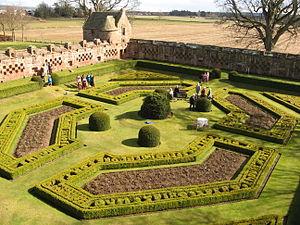
Le château d'Edzell date du XVIᵉ siècle, son jardin clos du XVIIᵉ. Il se situe près du village d'Edzell à environ 5 km au nord de Brechin dans le "Council Areas" d'Angus en Écosse. La construction du château a commencé aux alentours de 1520 par David Lindsay, 9ᵉ comte de Crawford, et agrandi par son fils, Sir David Lindsay, seigneur d'Edzell, qui a également aménagé le jardin en 1604. Le château a connu peu d'actions militaires. Il a été conçu, construit et utilisé plus comme une maison de campagne que comme une structure défensive. Il a été brièvement occupé par les troupes anglaises lors de l'invasion de l'Écosse en 1651 par Olivier Cromwell. En 1715 il est vendu par la famille Lindsay, et finalement se retrouve dans les titres du comte de Dalhousie. Il a été légué à l'état dans les années 1930, Il est maintenant géré par Historic Scotland et ouvert au public. Le château est constitué d'une maison-tour et ses dépendances, construites autour d'une cour. Accolé à la tour se trouve un jardin clos unique en Écosse.